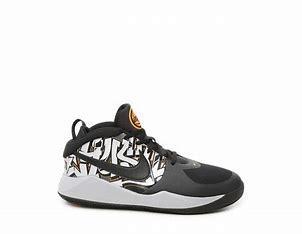
Brand: Nike
Model: Team Hustle D 9